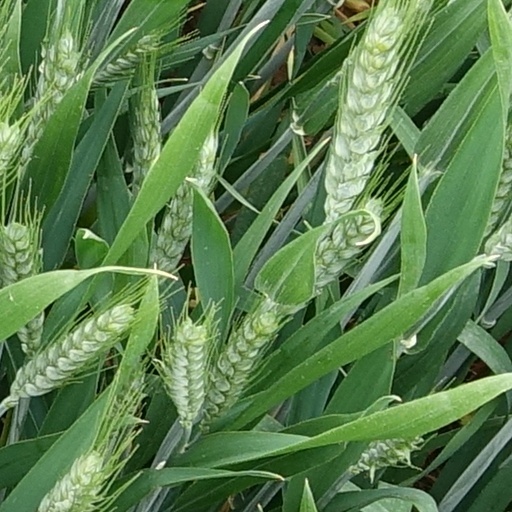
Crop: wheat